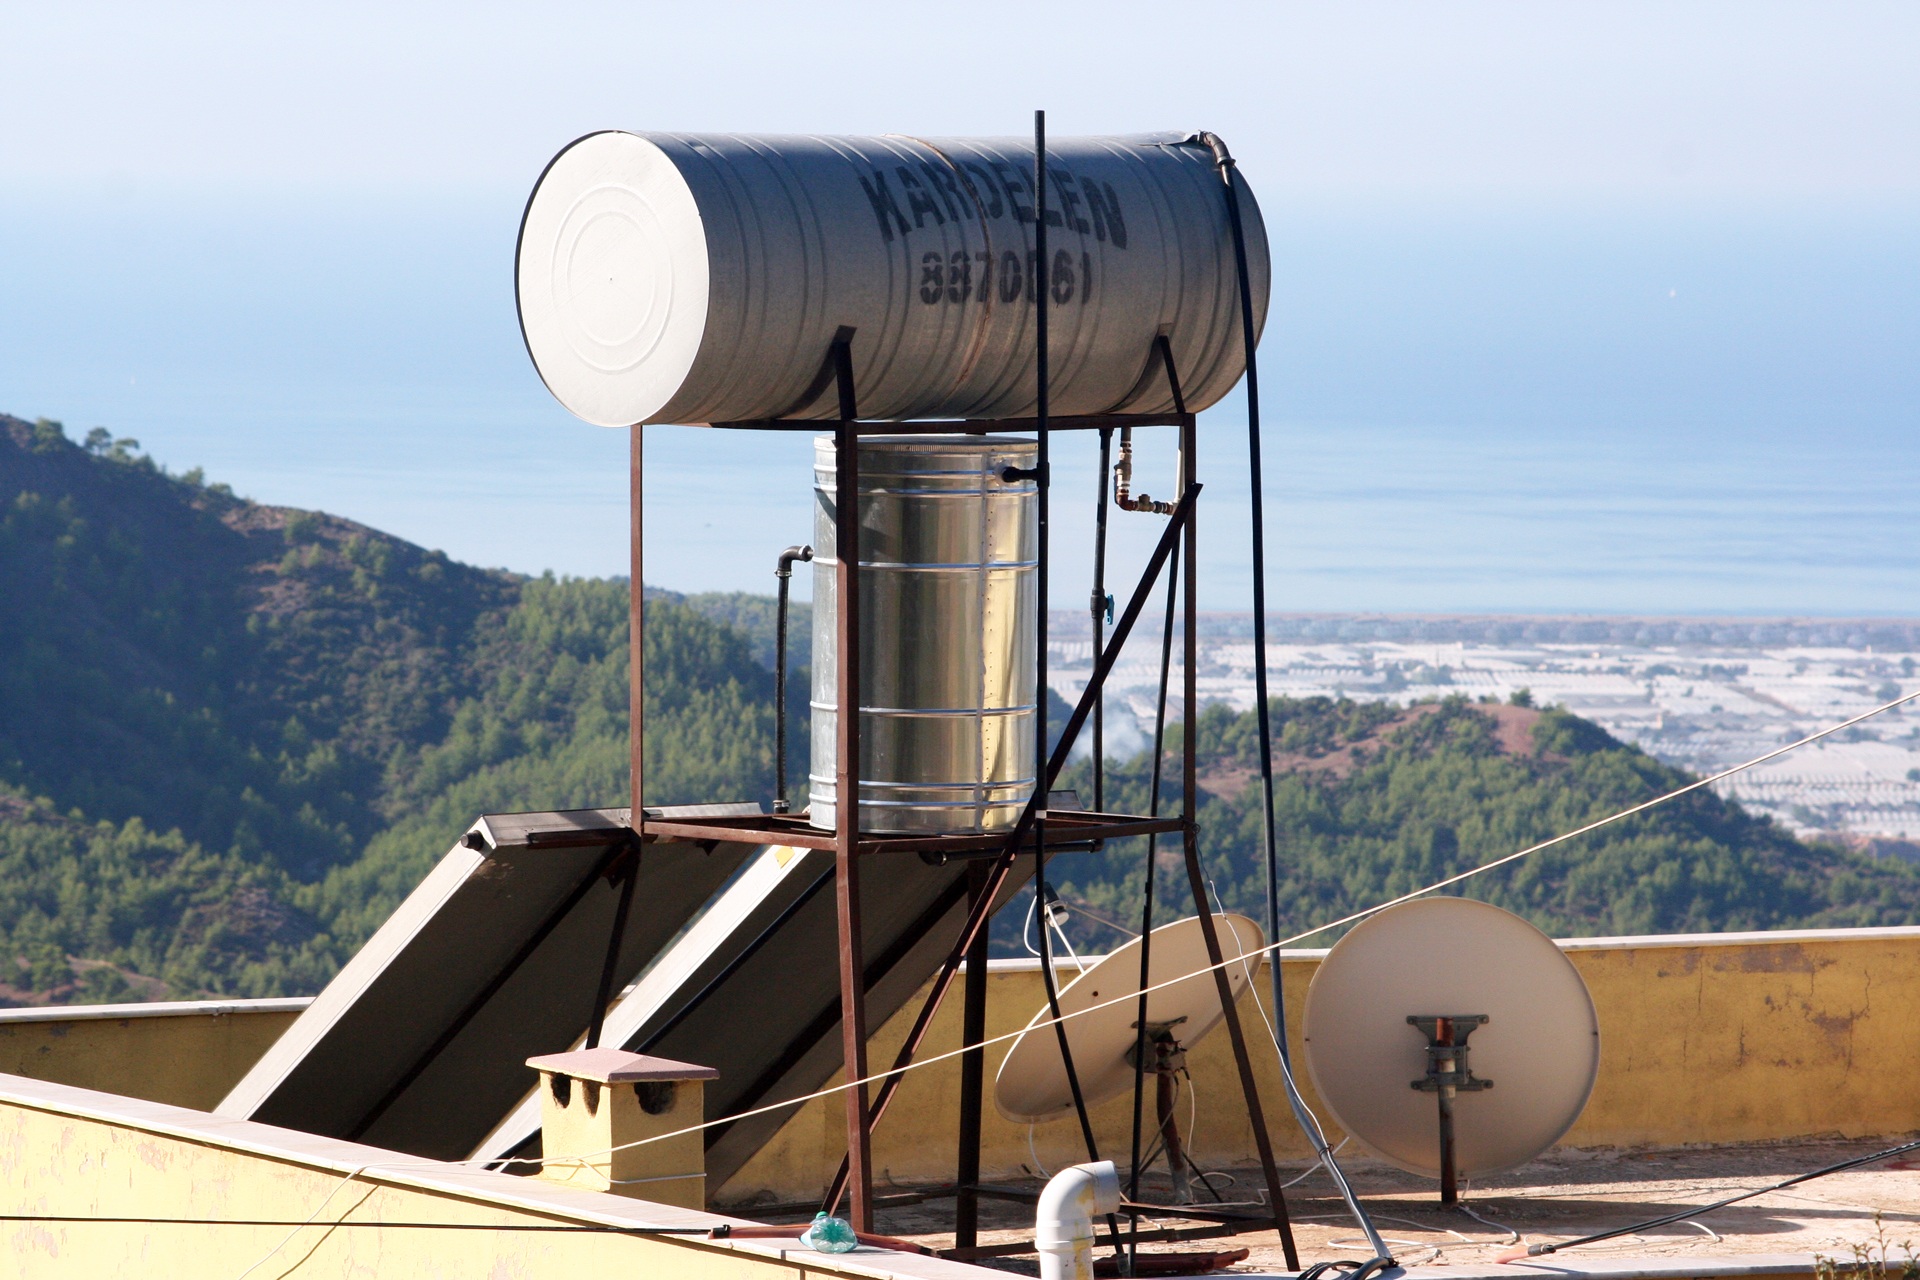
water, wind, city, home, vehicle, mast, energy, solar panel, place, turkey, tank, water tank, man made object, pipeline transport